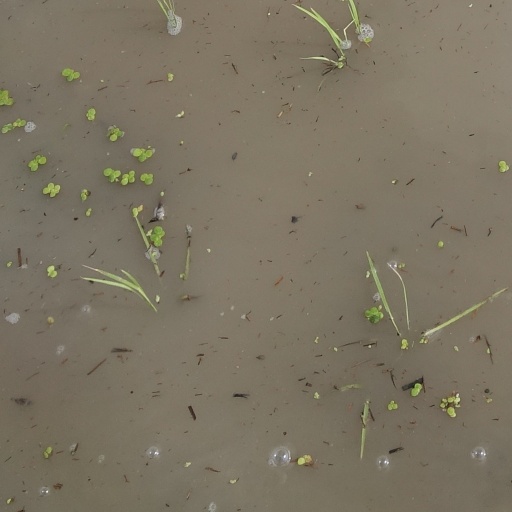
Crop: rice